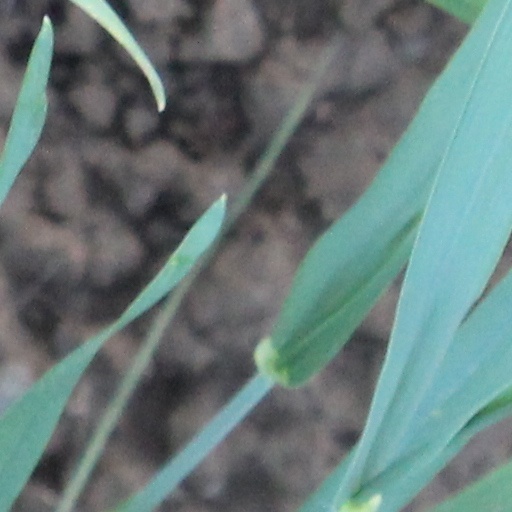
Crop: wheat